Tinik sa Dibdib

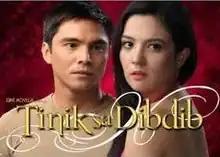
Title card

( / international title: "Damage") is a Philippine television drama series broadcast by GMA Network. Based on a 1985 Philippine film of the same title, the series is the seventeenth installment of "Sine Novela". Directed by Gil Tejada Jr., it stars Sunshine Dizon, Nadine Samonte and Marvin Agustin. It premiered on September 28, 2009 on the network's Dramarama sa Hapon line up. The series concluded on January 22, 2010 with a total of 85 episodes.